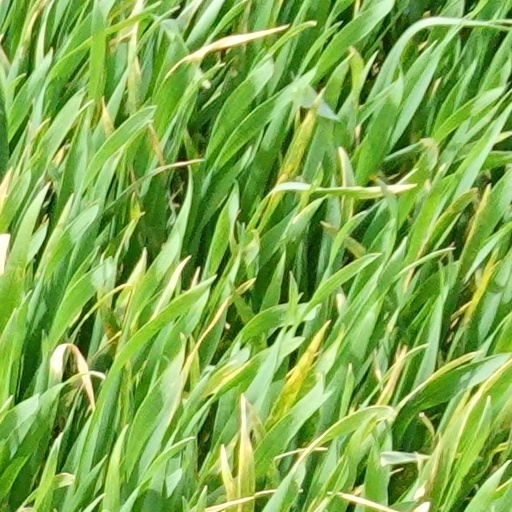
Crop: wheat